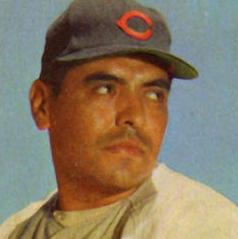
Age: 29